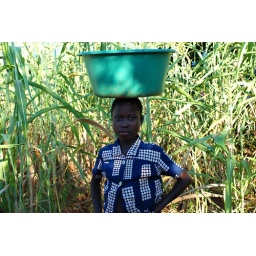
girl in field